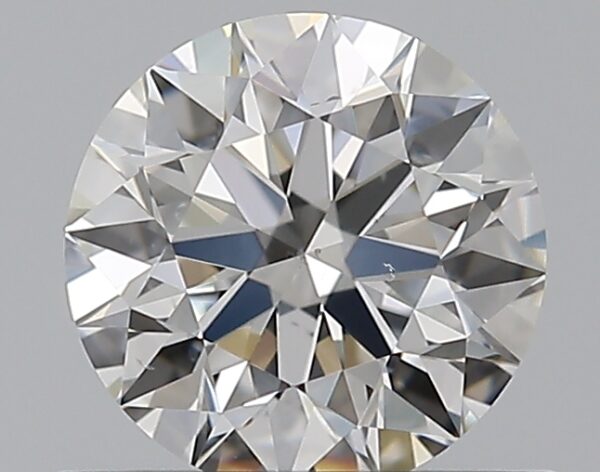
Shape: round
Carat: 0.7
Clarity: VS2
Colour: G
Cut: EX
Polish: EX
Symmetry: EX
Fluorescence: N
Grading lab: GIA
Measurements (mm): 5.62 x 5.65 x 3.54